309th Aerospace Maintenance and Regeneration Group

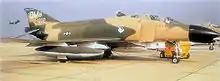
McDonnell F-4C-20-MC Phantom II AF Serial No. 63-7602 of the 4455th CCTS/4453d Combat Crew Training Wing, 16 July 1970. Aircraft was scrapped at Hill AFB, UT November 1986

AMARG employs approximately 500 DoD civil servants and 200 contractors. The facility is adjacent to the base. On average, AMARG annually returns approximately $500 million worth of spare parts to military, government, and allied customers. Congressional oversight determines what equipment may be sold to which customer.